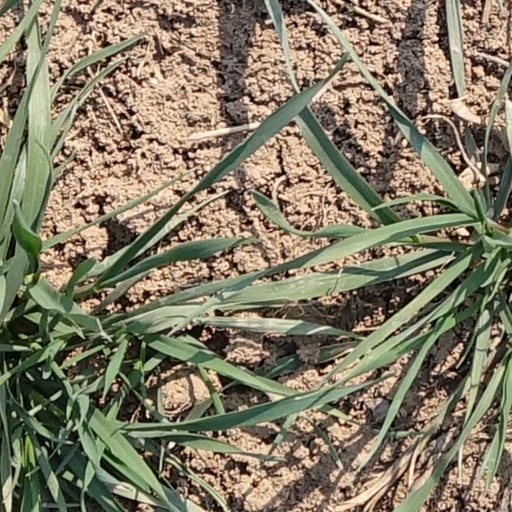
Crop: wheat